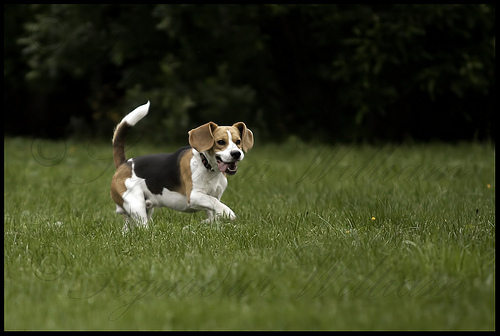
Breed: beagle